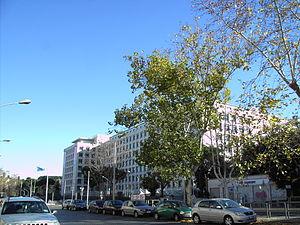
Rome /ʁɔm/ est la capitale de l'Italie. Située au centre-ouest de la péninsule italienne, près de la mer Tyrrhénienne, elle est également la capitale de la région du Latium, et fut celle de l'Empire romain durant 357 ans. En 2019, elle compte 2 844 395 habitants établis sur 1 285 km², ce qui fait d'elle la commune la plus peuplée d'Italie et la troisième plus étendue d'Europe après Moscou et Londres. Son aire urbaine recense 4 356 403 habitants en 2016. Elle présente en outre la particularité de contenir un État enclavé dans son territoire : la cité-État du Vatican, dont le pape est le souverain. C'est le seul exemple existant d'un État à l'intérieur d'une ville.
L’Organisation des Nations unies pour l’alimentation et l’agriculture est une organisation spécialisée du système des Nations unies, créée en 1945 à Québec. Son siège est à Rome, au Palazzo FAO, depuis 1951. Depuis le 15 juin 2013, la FAO compte 197 membres, soit 194 pays membres, une Organisation membre et deux membres associés.